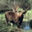
Label: deer